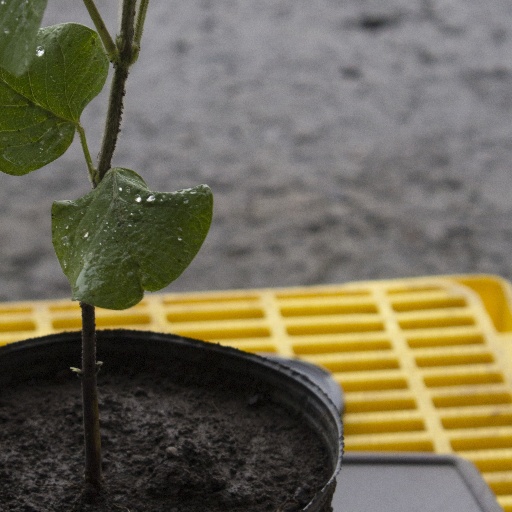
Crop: soybean